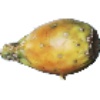
Label: Cactus fruit 1